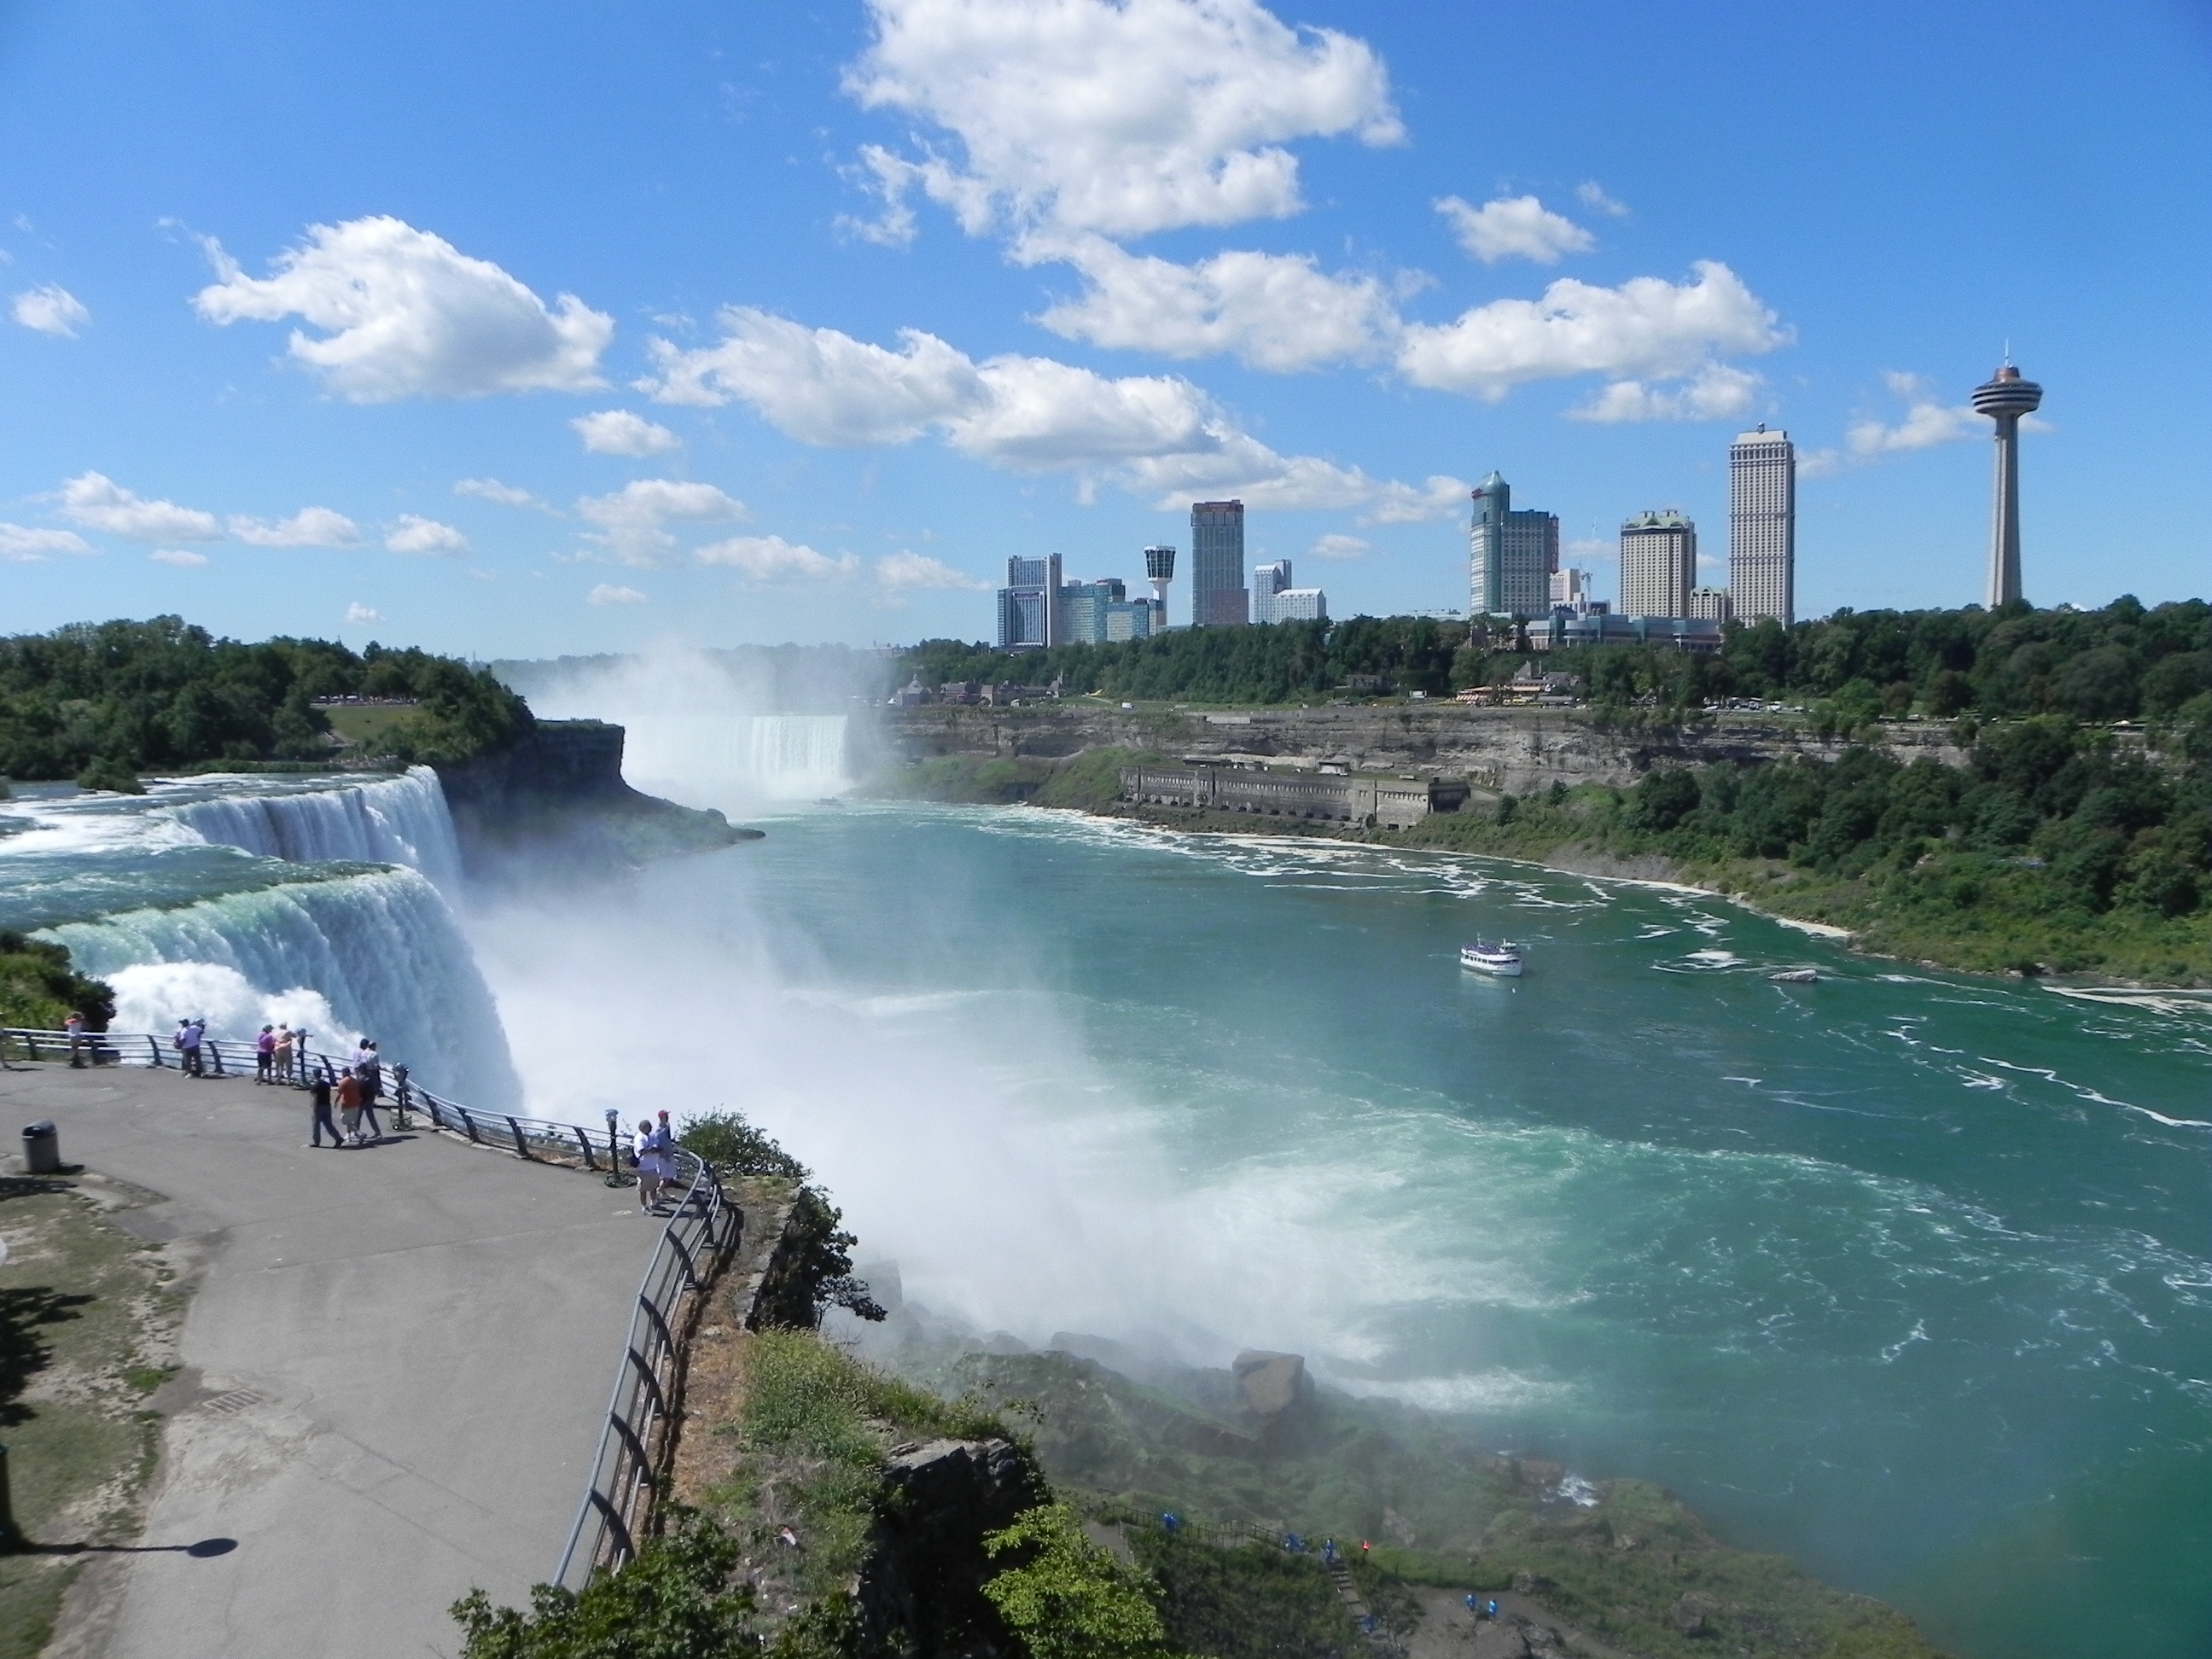
beach, landscape, sea, coast, new york, river, vacation, cliff, bay, terrain, body of water, united states, canada, falls, ontario, niagara, border, water feature, niagara river, tourist attreaction